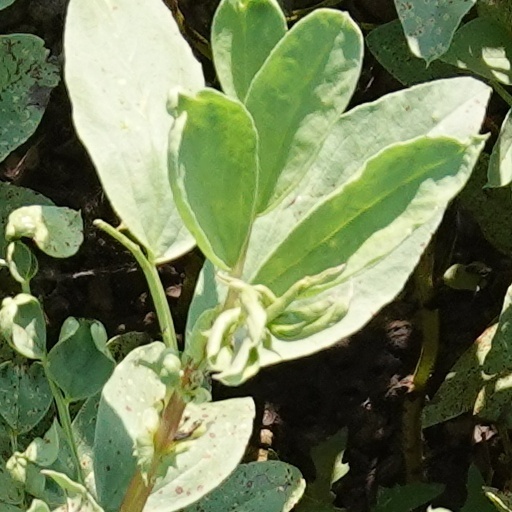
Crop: wheat